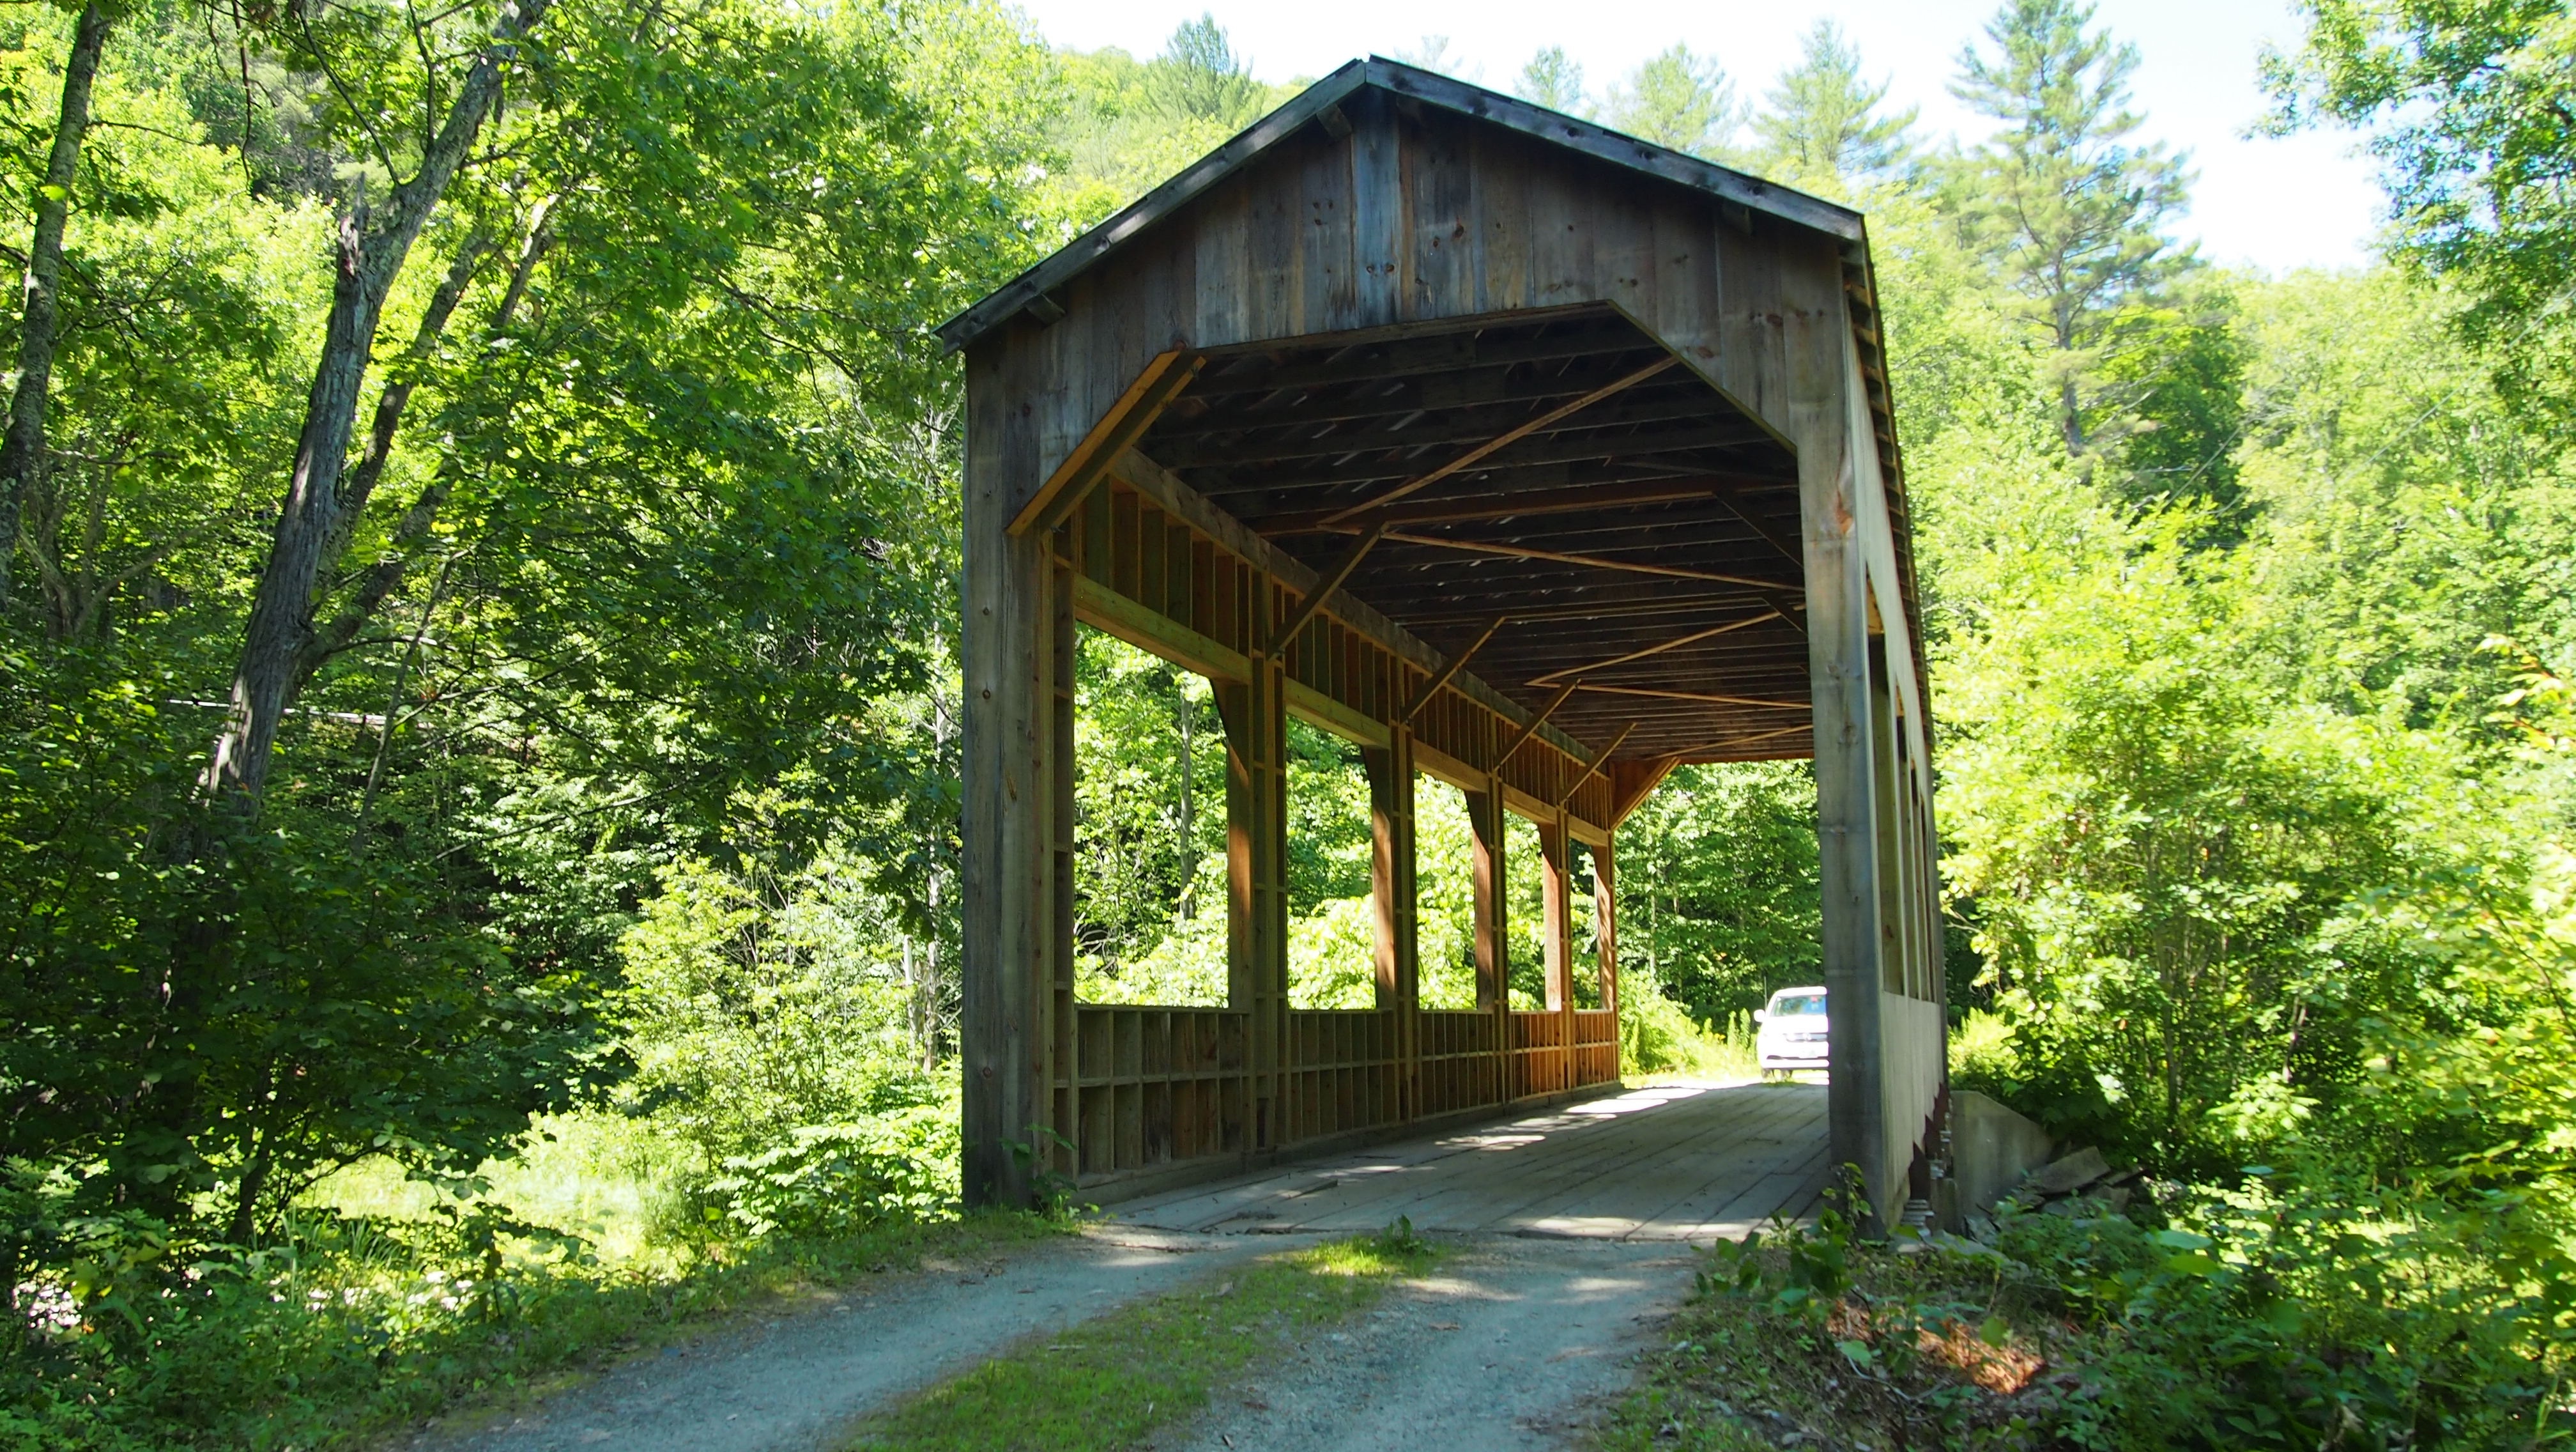
forest, wood, bridge, shed, cottage, usa, estate, vermont, real estate, rolling stock, outdoor structure